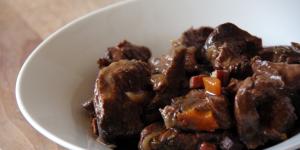
boeuf bourguignon